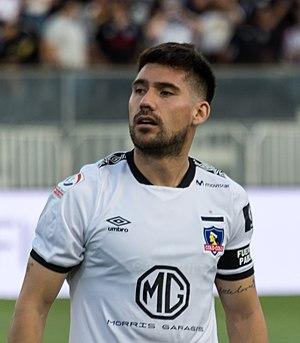
César Nicolás Fuentes González est un footballeur chilien né le 12 avril 1993 à Rancagua. Il évolue au poste de milieu défensif au CD O'Higgins.